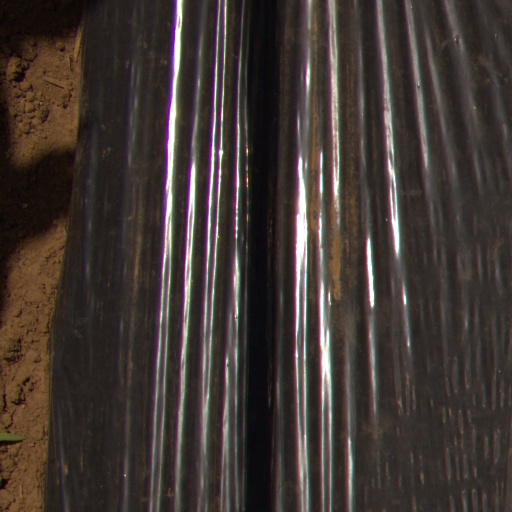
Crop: Jerusalem artichoke